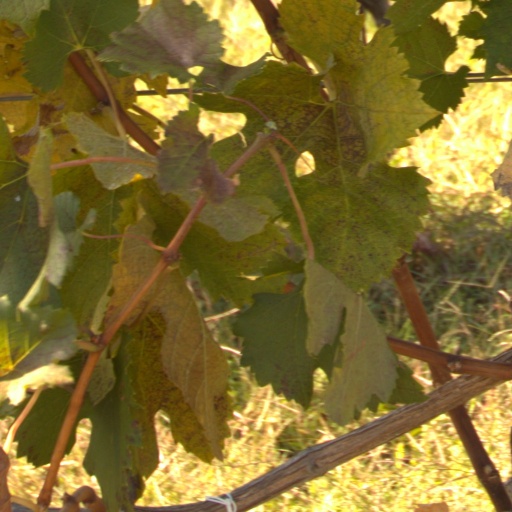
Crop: grape